Theatre Royal, Marylebone

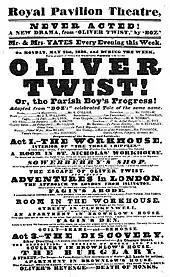
The earliest known playbill of a production of "Oliver Twist" - Royal Pavilion Theatre (1838)

Over the course of its history the theatre had many names and many owners. Located on Church Street in Marylebone, it opened in 1831 as the Royal Sussex Theatre. Built at a cost of about £9,000 by Messrs Ward, Eggerton, and Abbott, the theatre's foundation stone was laid on 17 May 1831 but by the following year it was refused a performing licence as being 'unfinished'. Despite this setback it reopened in 1832 as the unlicensed Royal Pavilion Theatre for performances of 'crude melodrama and comic songs'. In 1833 the still unfinished theatre was renamed the Portman Theatre but following its owner's bankruptcy it was put up for auction in July 1833. In its early years the theatre was a cheap venue or "penny gaffe" for the working classes which put on crude melodramas while in 1835 it was raided by the police and was under threat of closure by the local magistrates. The Portman Theatre was renovated and improved in 1837 following which it was renamed as the Marylebone Theatre.